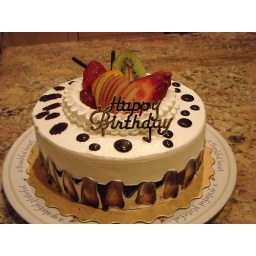
American cake from a Chinese store for an Indian birthday girl celebrating her birthday in california :P